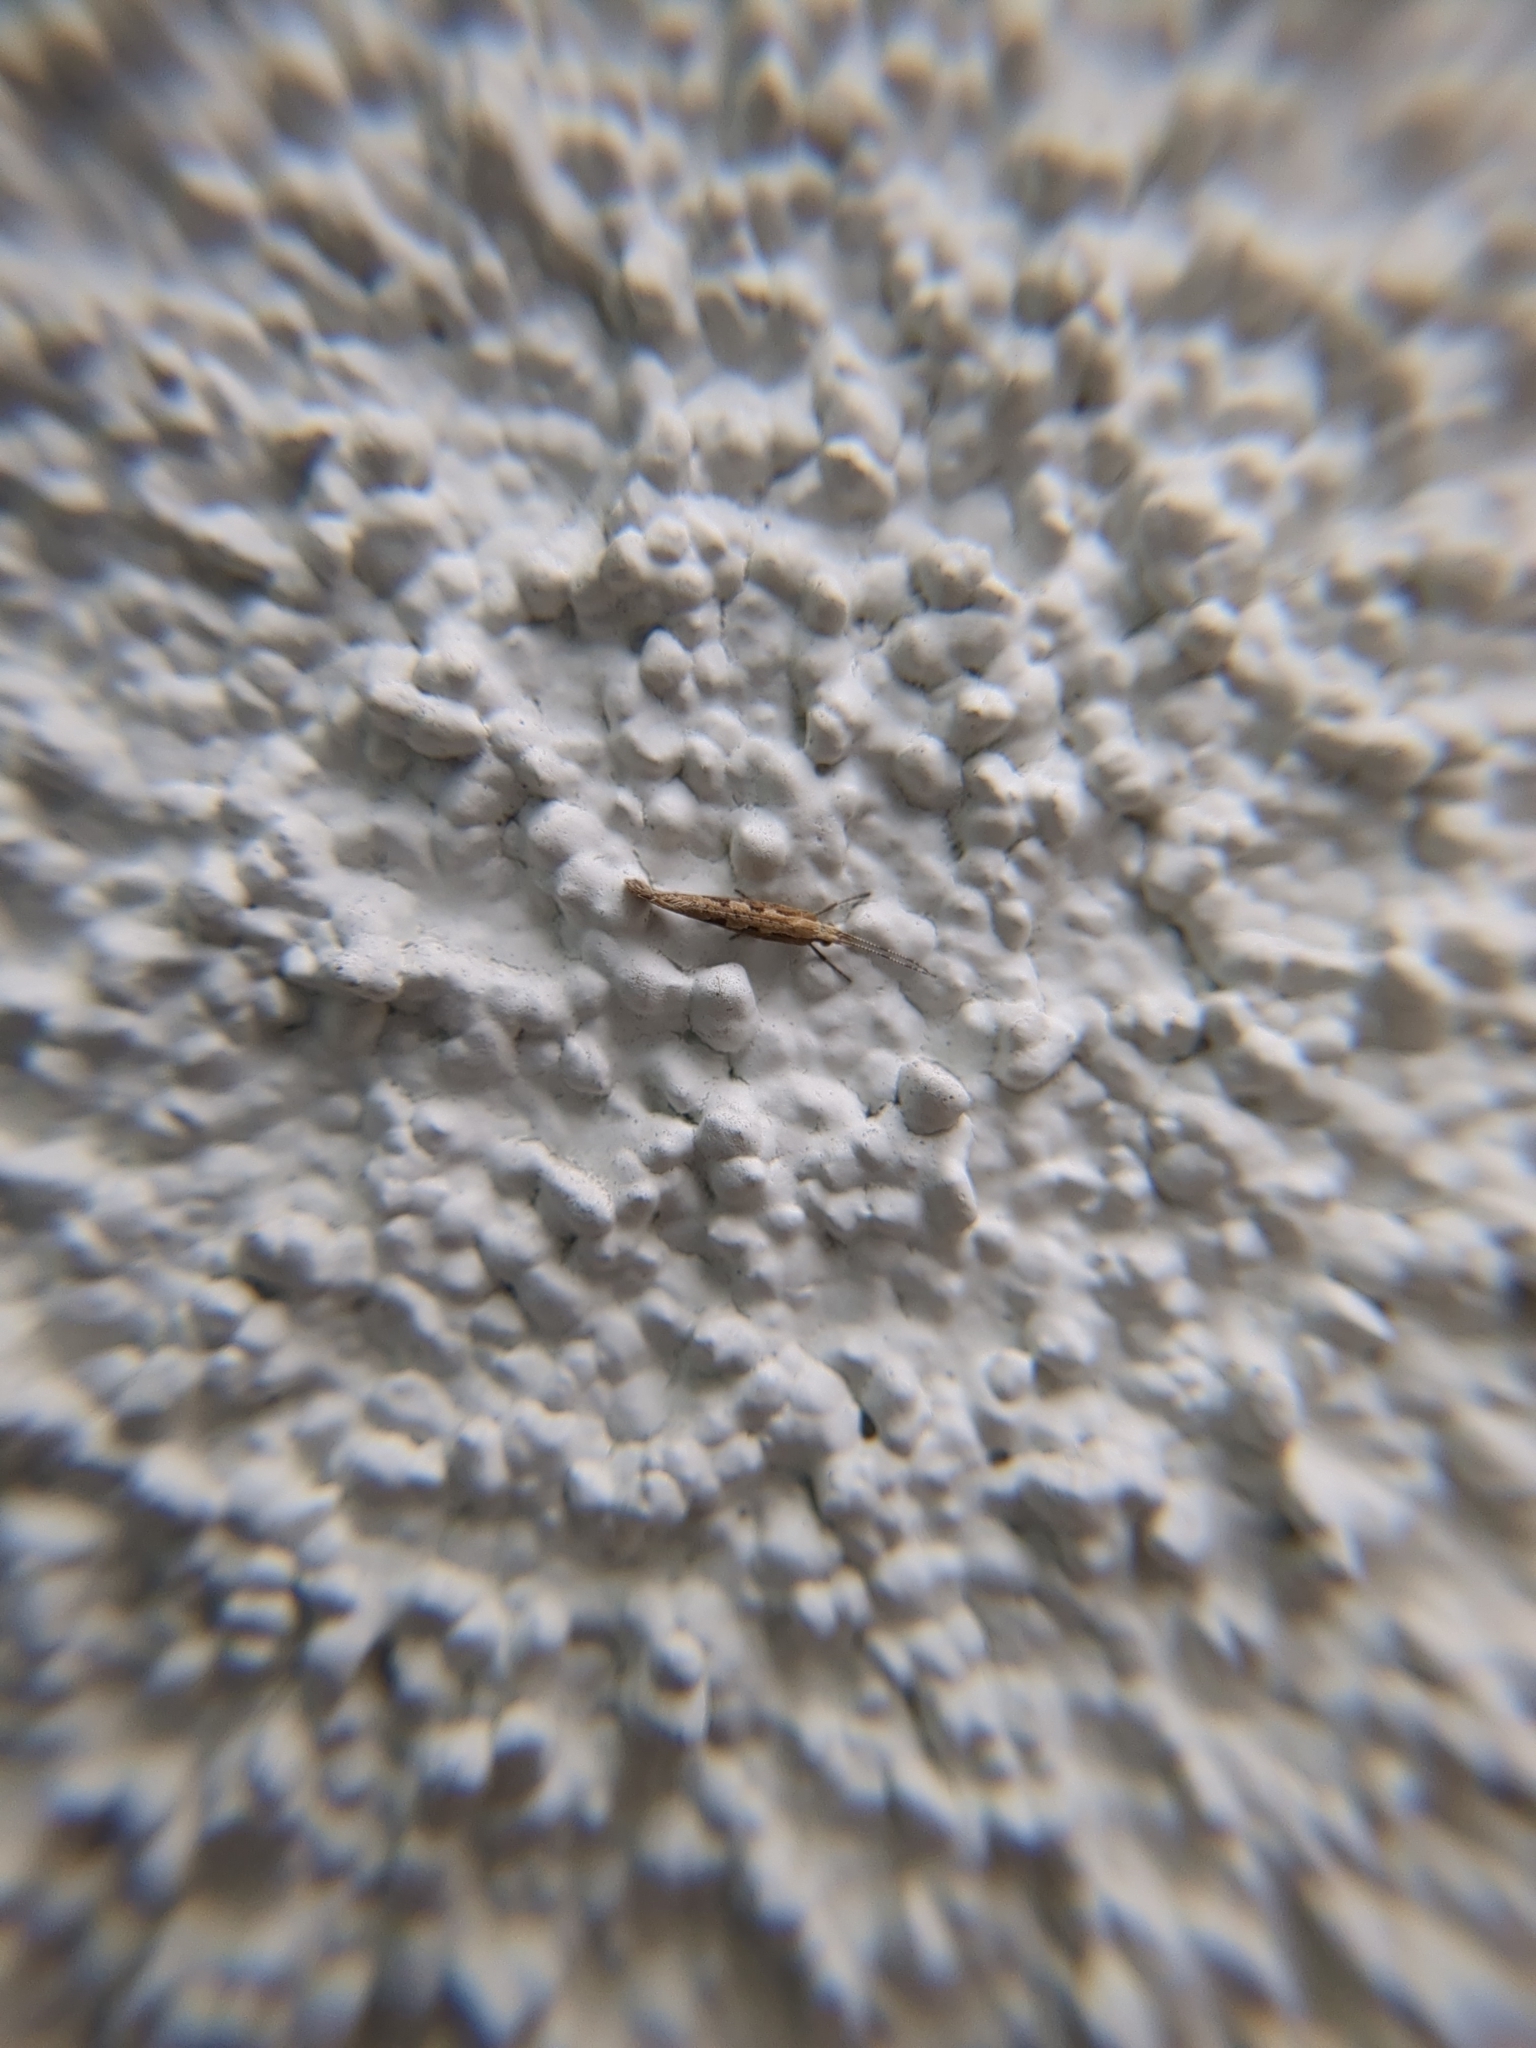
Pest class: diamondback_moth